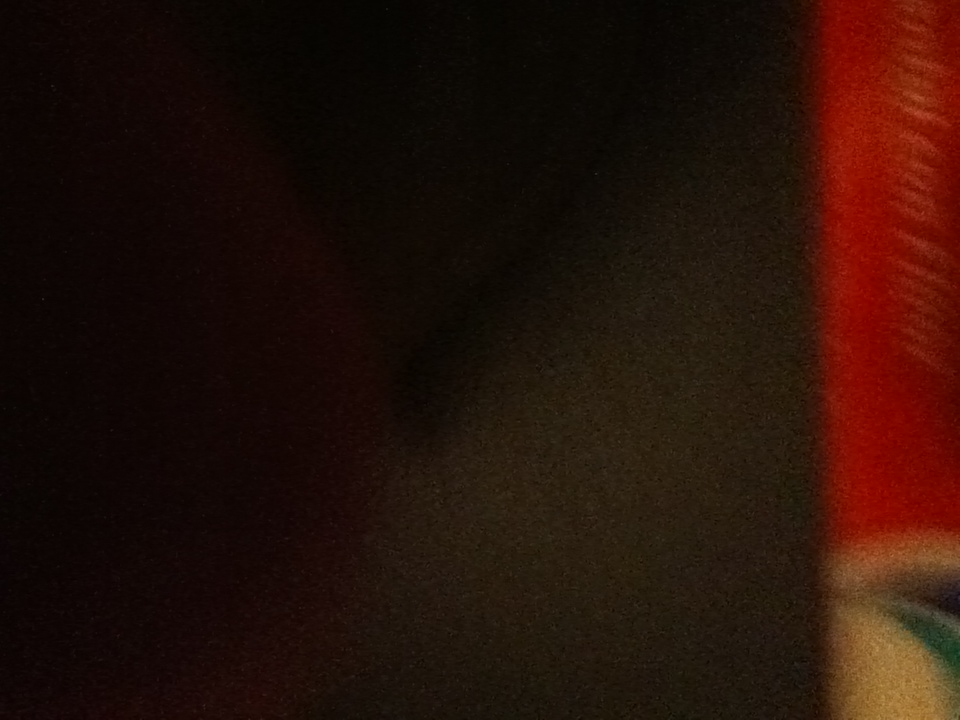Question: What is this, please?
Answer: unanswerable